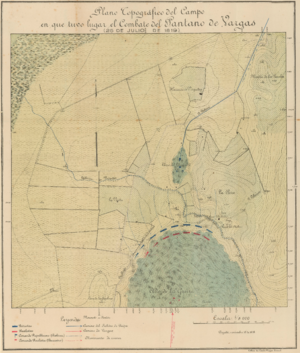
Carte topographie du champ de bataille lors de la bataille du Pantano de Vargas (25 juillet 1819)Español: Plano topográfico del campo en que tuvo lugar el combate del Pantano de Vargas (25 de julio de 1819)
La bataille du marais de Vargas, en espagnol Batalla del Pantano de Vargas, est livrée le 25 juillet 1819 dans un marais près de la municipalité de Paipa, au centre de l'actuel département colombien de Boyacá, au cours de la campagne libératrice de la Nouvelle-Grenade. Les troupes indépendantistes de Bolívar, composées de patriotes vénézuéliens et néo-grenadins, ferment la route de Bogota à José María Barreiro, commandant des forces royales de la couronne d'Espagne.